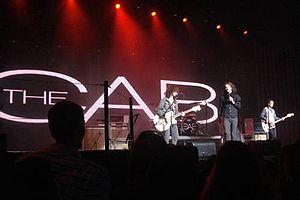
The Cab est un groupe de rock américain, originaire de la vallée de Las Vegas, dans le Nevada. Leur premier album, Whisper War, est publié le 29 avril 2008. Ils sont considérés comme le groupe à connaitre par le magazine Alternative Press. Ils sont aussi cités dans les 100 meilleurs groupes à connaitre en 2010 par le magazine, et sont en couverture de page avec Never Shout Never et Hey Monday. Leur deuxième album, Symphony Soldier, est publié le 23 août 2011 et comprend le premier single Bad, publié sur iTunes le 11 juillet 2011. The Cab auto-produit son nouvel album et quitte le label Fueled by Ramen/Decaydance, auto-publiant Symphony Soldier.